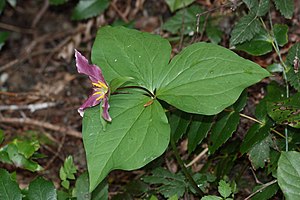
Trillium ovatum / Galleri
Farvevariant.
Trillium ovatum er en flerårig, urteagtig plante med en opret vækst, store blade og hvide blomster. Planten er skyggetålende og hårdfør, og derfor dyrkes den i havernes surbundsbede.